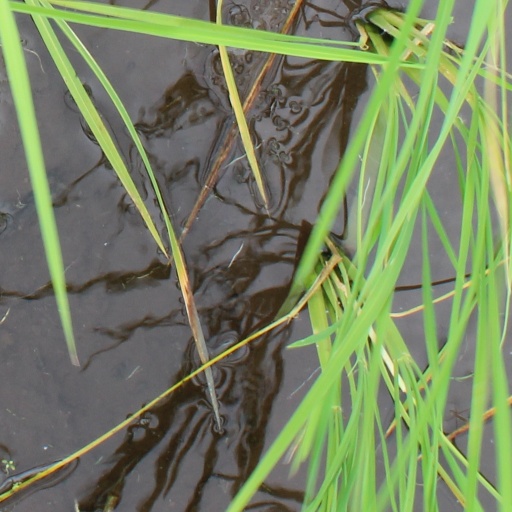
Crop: rice